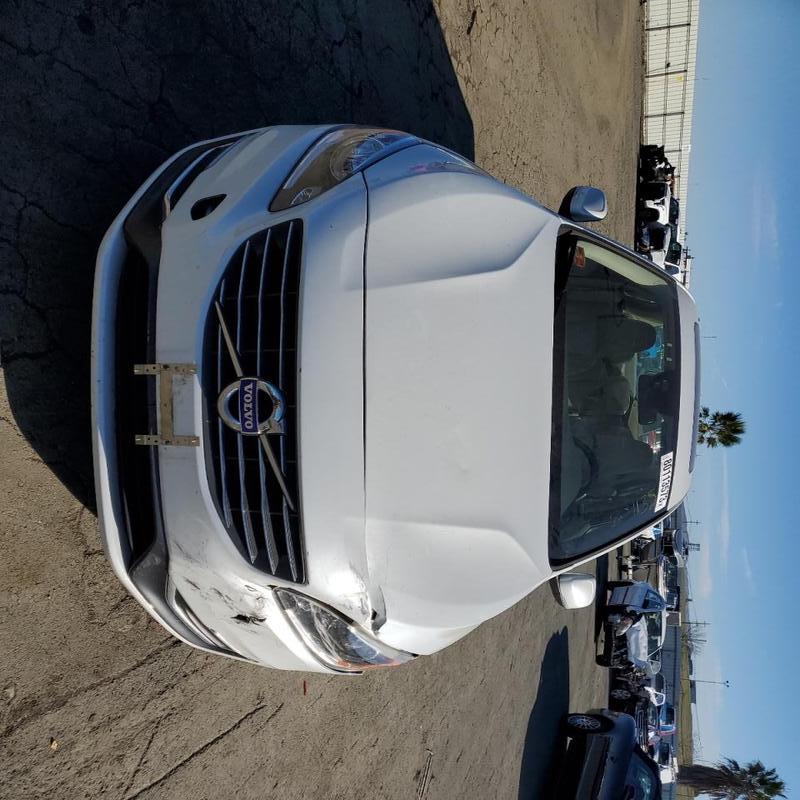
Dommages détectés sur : plaque d'immatriculation avant, pare-choc avant, capot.
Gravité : majeur